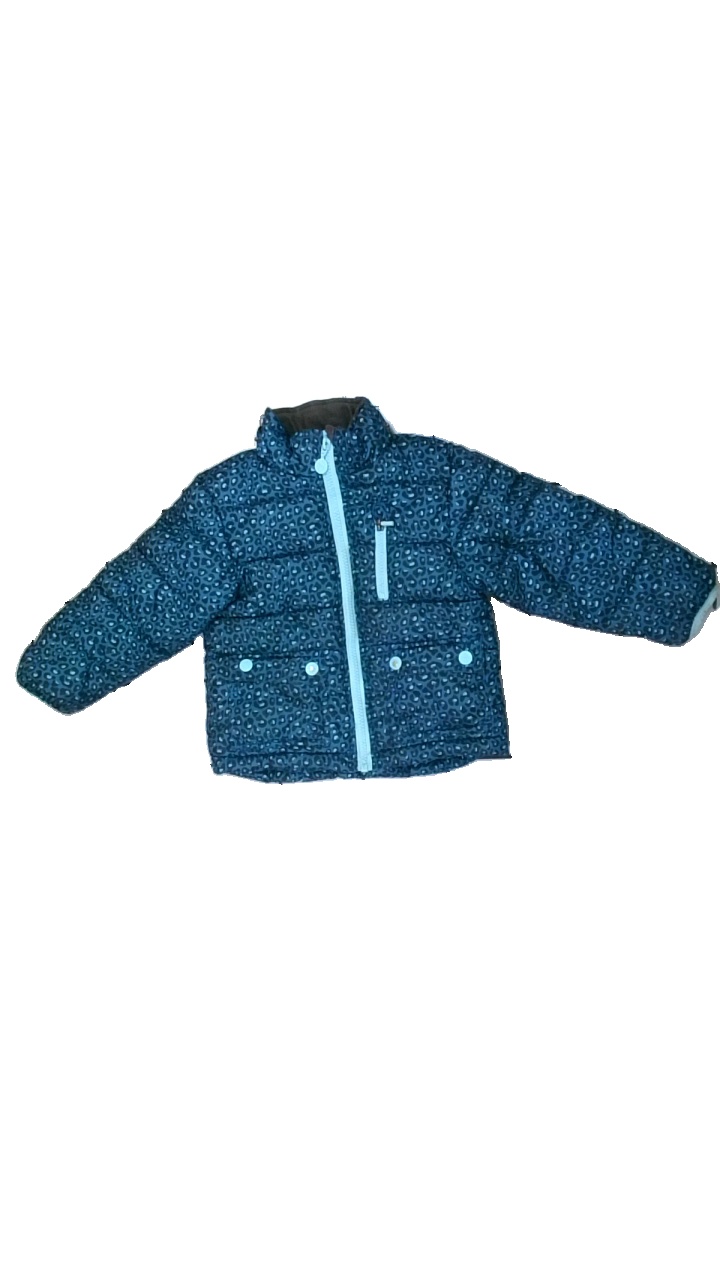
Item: Winter Jacket (Children)
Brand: H&m
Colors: Blue, Black
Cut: Regular
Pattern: Animal print
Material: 100% polyester
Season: Winter
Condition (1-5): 4
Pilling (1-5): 3
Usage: Reuse
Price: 50-100